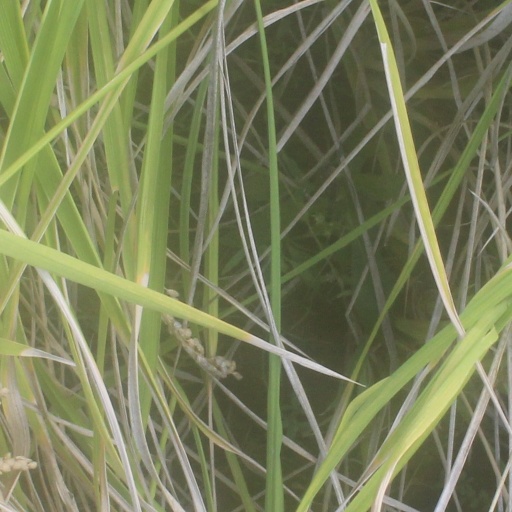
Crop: rice